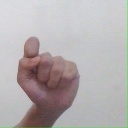
अक्षर: घ